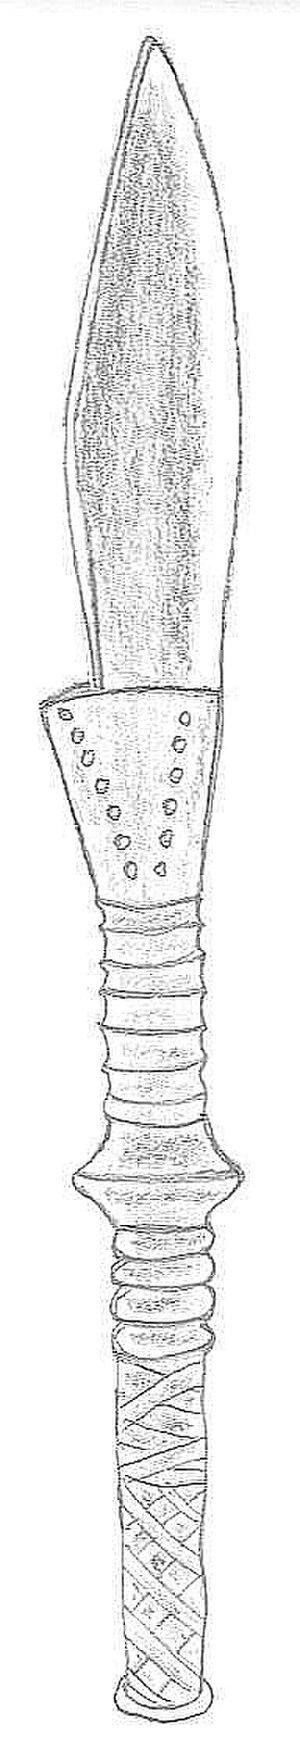
Les Lele sont une population de langue bantoue d'Afrique centrale vivant en République démocratique du Congo. Ils sont établis sur le territoire d’Ilebo, dans l’actuelle province du Kasai, entre la rivière Kasai au nord et à l’Est, la rivière Loange à l’Ouest. En outre, on retrouve quelques bashilele qui habitent les bords de la Loange dans le territoire d’Idiofa, province de Kwilu. Du point de vue ethnographique ou tribal, les bashilele font frontières avec les bakuba et les baluba et les Bashi-bienge à l’Est, les bakele, les bankutu, nkoudous, les basakata, au nord. Et au sud et à l’Ouest par les Bandjembe et les Bawongo, les bapende, les Badinga. En outre, il y a les batshoko qui sont dispersés dans plusieurs parties de la région.